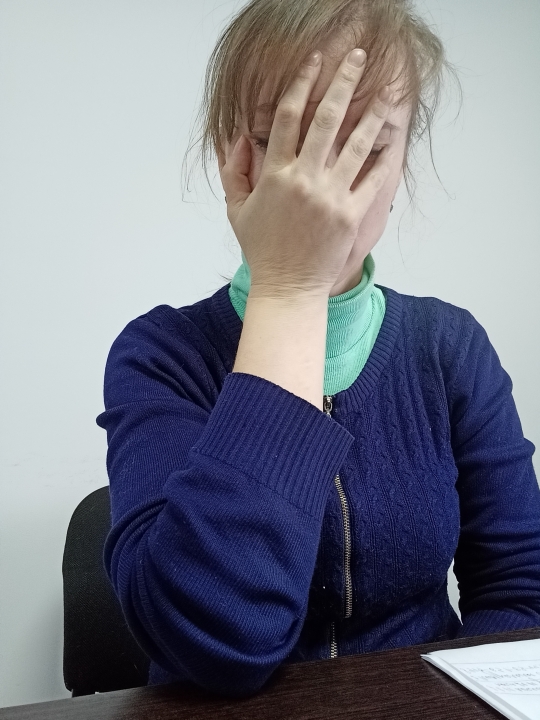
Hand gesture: no_gesture